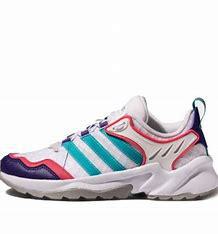
Brand: adidas
Model: neo Adidas NEO 20 20 FX